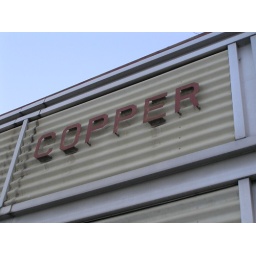
An old building on West Pearl street in Boulder, CO.